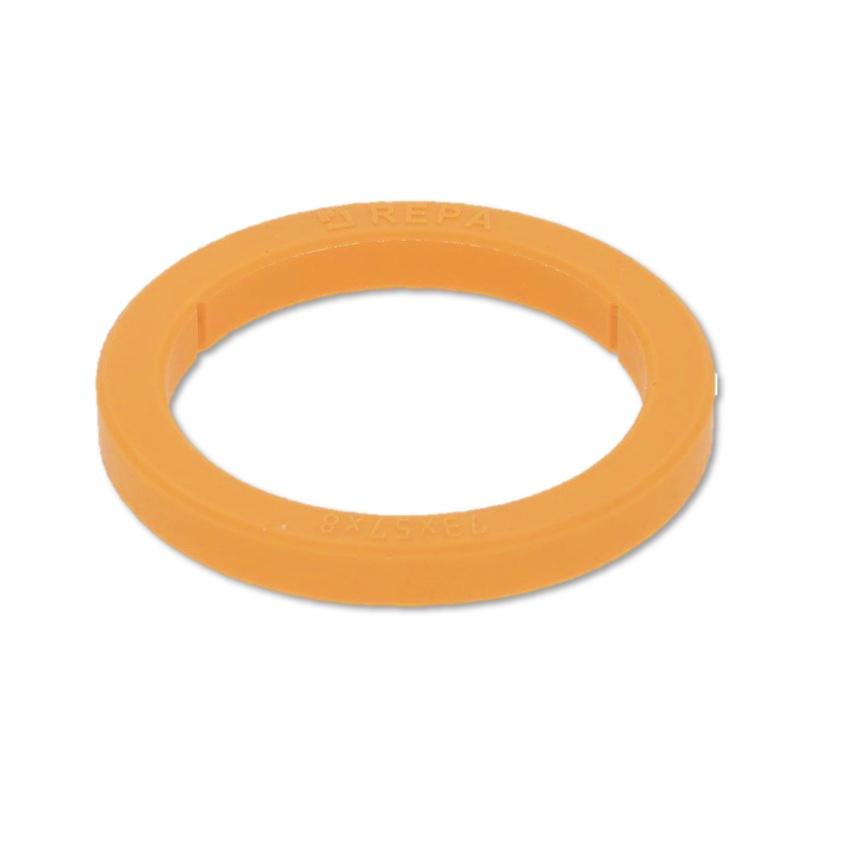
E61 Orange silicon gasket  8mm
E61 coffee group gasket 8mm Description: This silicon gasket is made by REPA - one of Europe's leading spare part providers to the catering industry. Made from heat resistant silicone, which lasts longer and wont break apart when removing, unlike rubber gaskets that go hard and brittle after 12 months. Why replace your group gasket: If you notice that there's water leaking from the area above the portafilter, known as the group head, then your gasket is probably to blame.When changed your coffee cream will improve as you will have achieved the maximum extraction pressure of 9 bars. (The pressure will be constant as the filter basket has a full seal.) We recommend that you always keep a spare group gasket and change your gaskets every 12 months. Features: Light colour helps detect if there is a build up of coffee debris. Soft silicon makes for easy installation and removal. No rubber smell - food safe silicon. Gasket dimensions clearly marked for easy replacement 8.5 mm gasket for models older than 2 years (for new 8mm models click here Size: (Ø 73mm x 57mm x 8 mm) Type: Flat with notch Material: Food safe silicone Manufacturer: REPA Fits E61 models: such as : AZKOYEN BEZZERA BIANCHI CIME: CO.02, CO.03, CO.05 EXPOBAR ECM : CLASSIKA II, ELEKTRONIKA II PROFI, MECHANIKA, TECHNIKA III, Synchronica FIAMMA RST: MARINA, PRESTIGE FAEMA: DUE, E91, E92, E97, E98, SMART FIORENZATO C.S. FRACINO FUTURA FUTURMAT-ARIETE GAGGIA GRIMAC ITALCREM Isomac: Alba, Millennium Mondiale, Tea, Zaffiro, Venus Maverick made after 2011 LAVAZZA LELIT: BIANCA (PL162T), GIULIETTA (PL2S), MARA (PL62), MARA (PL62S), MARA (PL62T MAIRALI Profitec 300 : Original gasket is 7.8mm La Pavoni: Giotto Quickmill: Acquila, Anita, Andreja 0980, Cora, Eliane, Premium, Vetrano 0995P ROCKET : GIOTTO, LAURA, MICHELANGELO, RAFFAELLO, VENEZIANO RENEKA SANREMO SCALA SYNESSO VFA EXPRES VIBIEMME VISACREM
Brand: Repa
Category: Home & Garden > Kitchen & Dining > Kitchen Appliance Accessories > Coffee Maker & Espresso Machine Accessories > Coffee Maker & Espresso Machine Replacement Parts > Gaskets